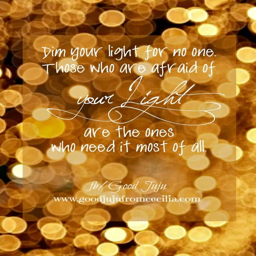
this little light of mine